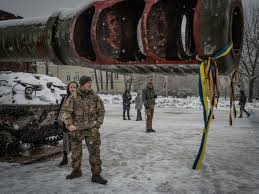
Label: Rs-24